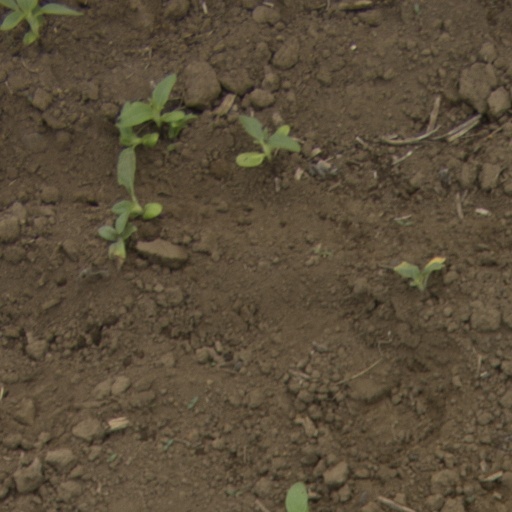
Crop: Jerusalem artichoke